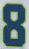
Number: 8